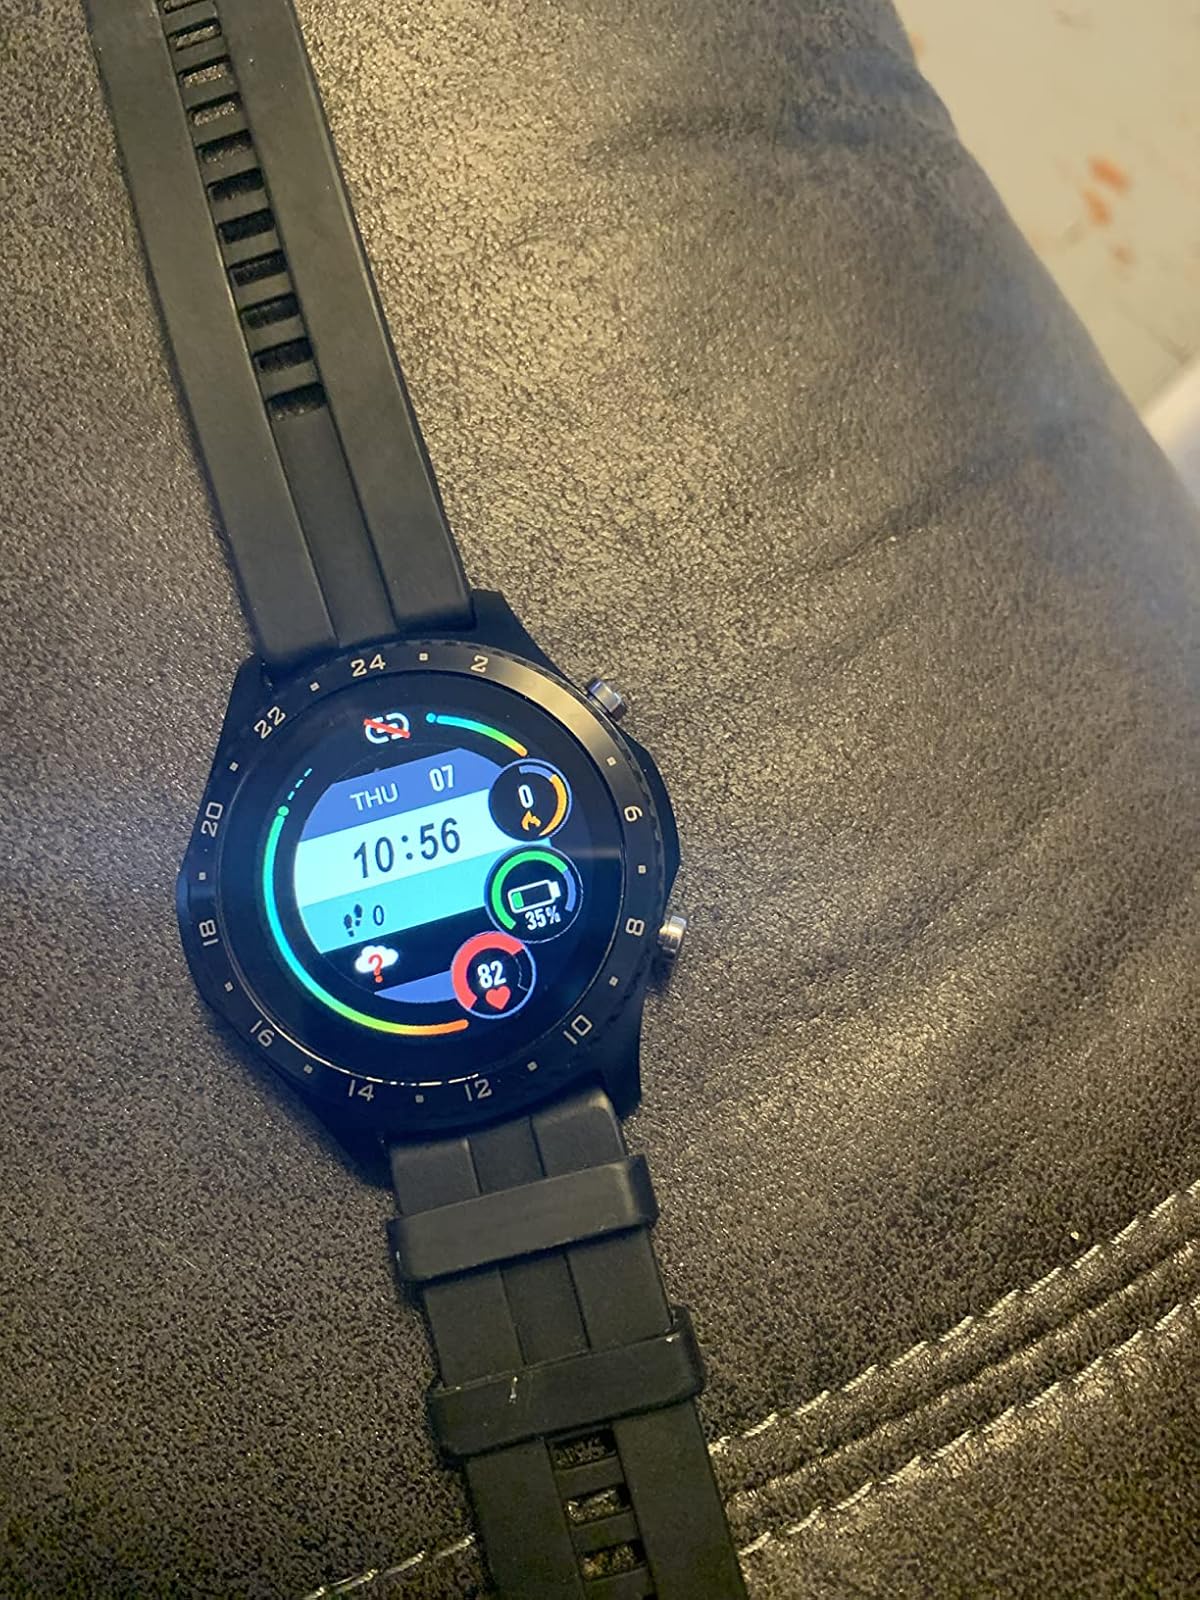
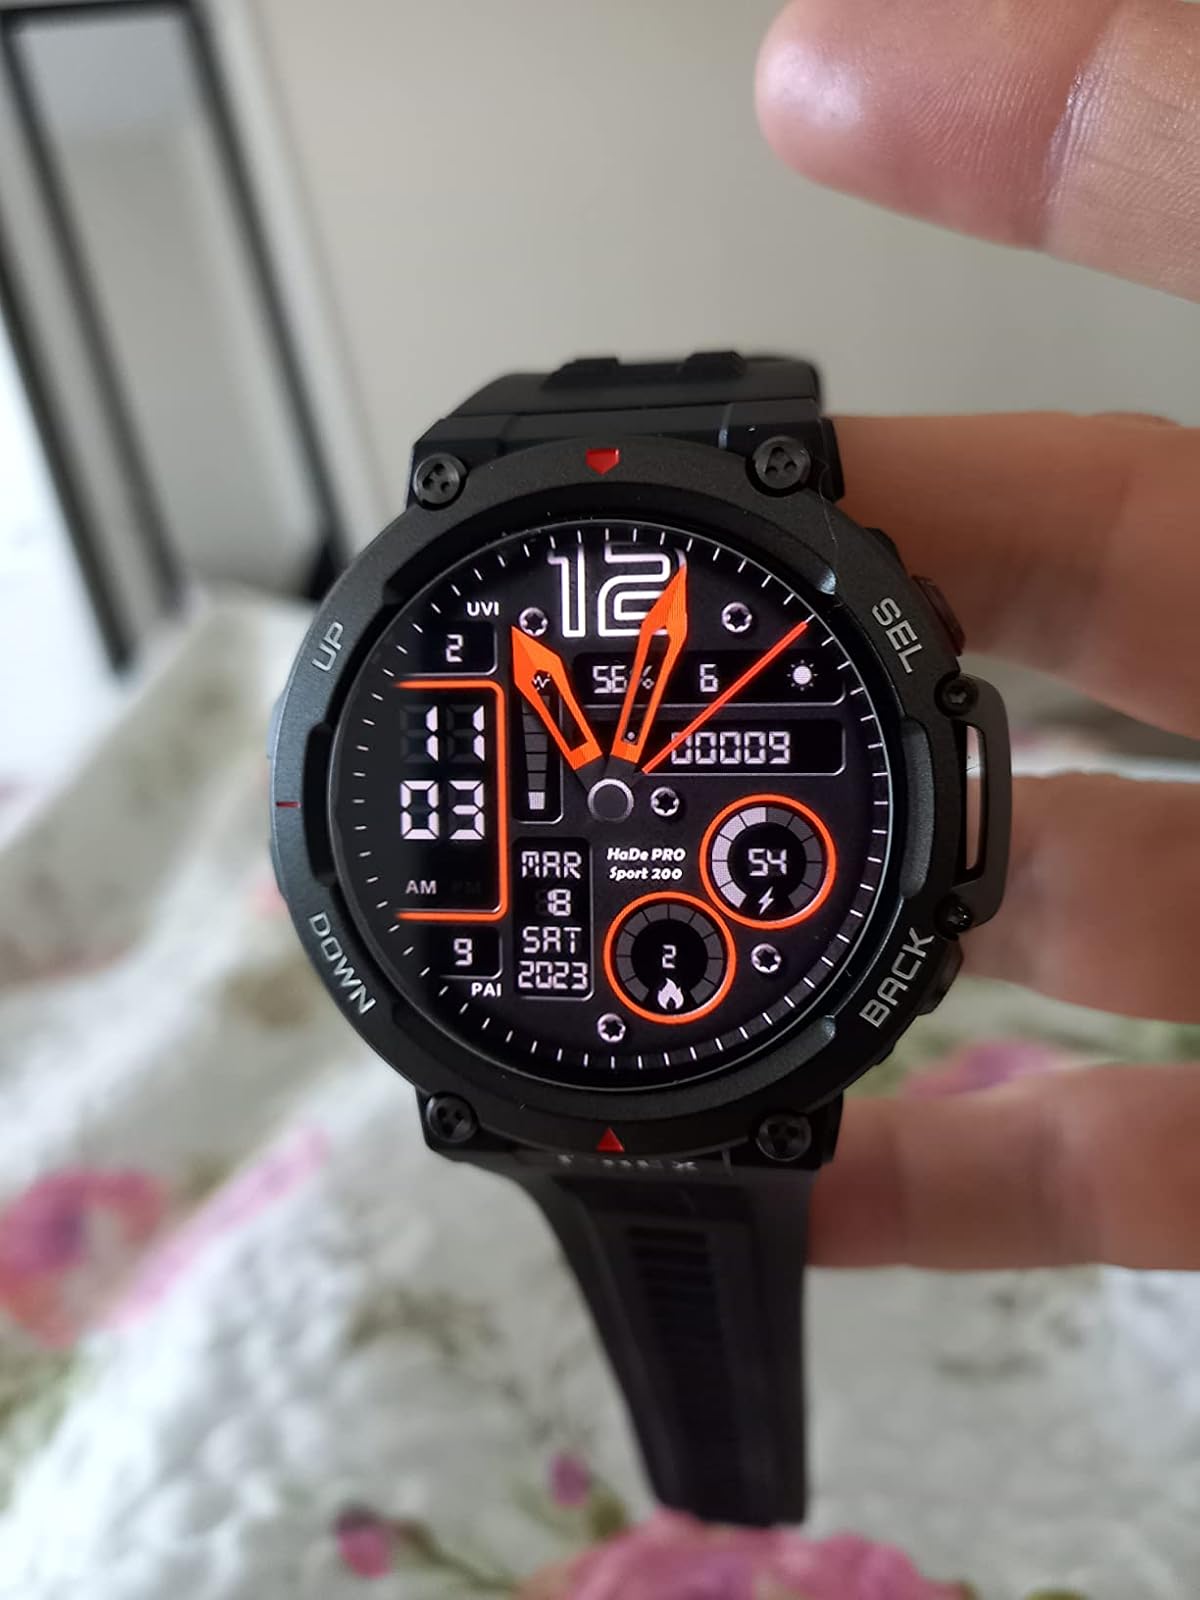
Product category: smartwatch
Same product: no